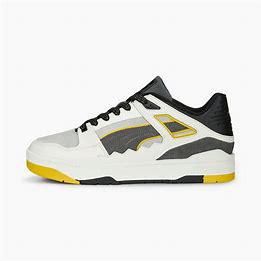
Brand: Puma
Model: Slipstream